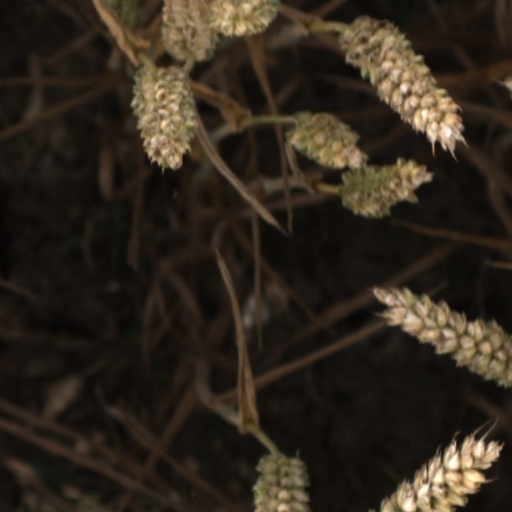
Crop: wheat